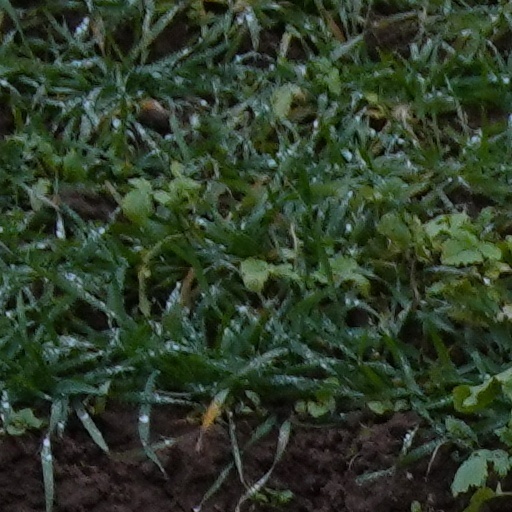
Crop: wheat